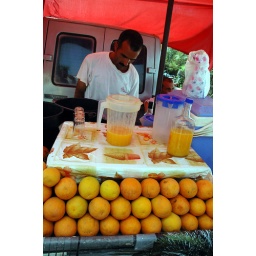
Fresh orange juice stand at the weekly market in the Ourika Valley